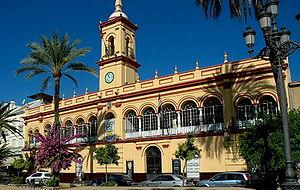
Arahal est une commune située dans la province de Séville de la communauté autonome d’Andalousie en Espagne.